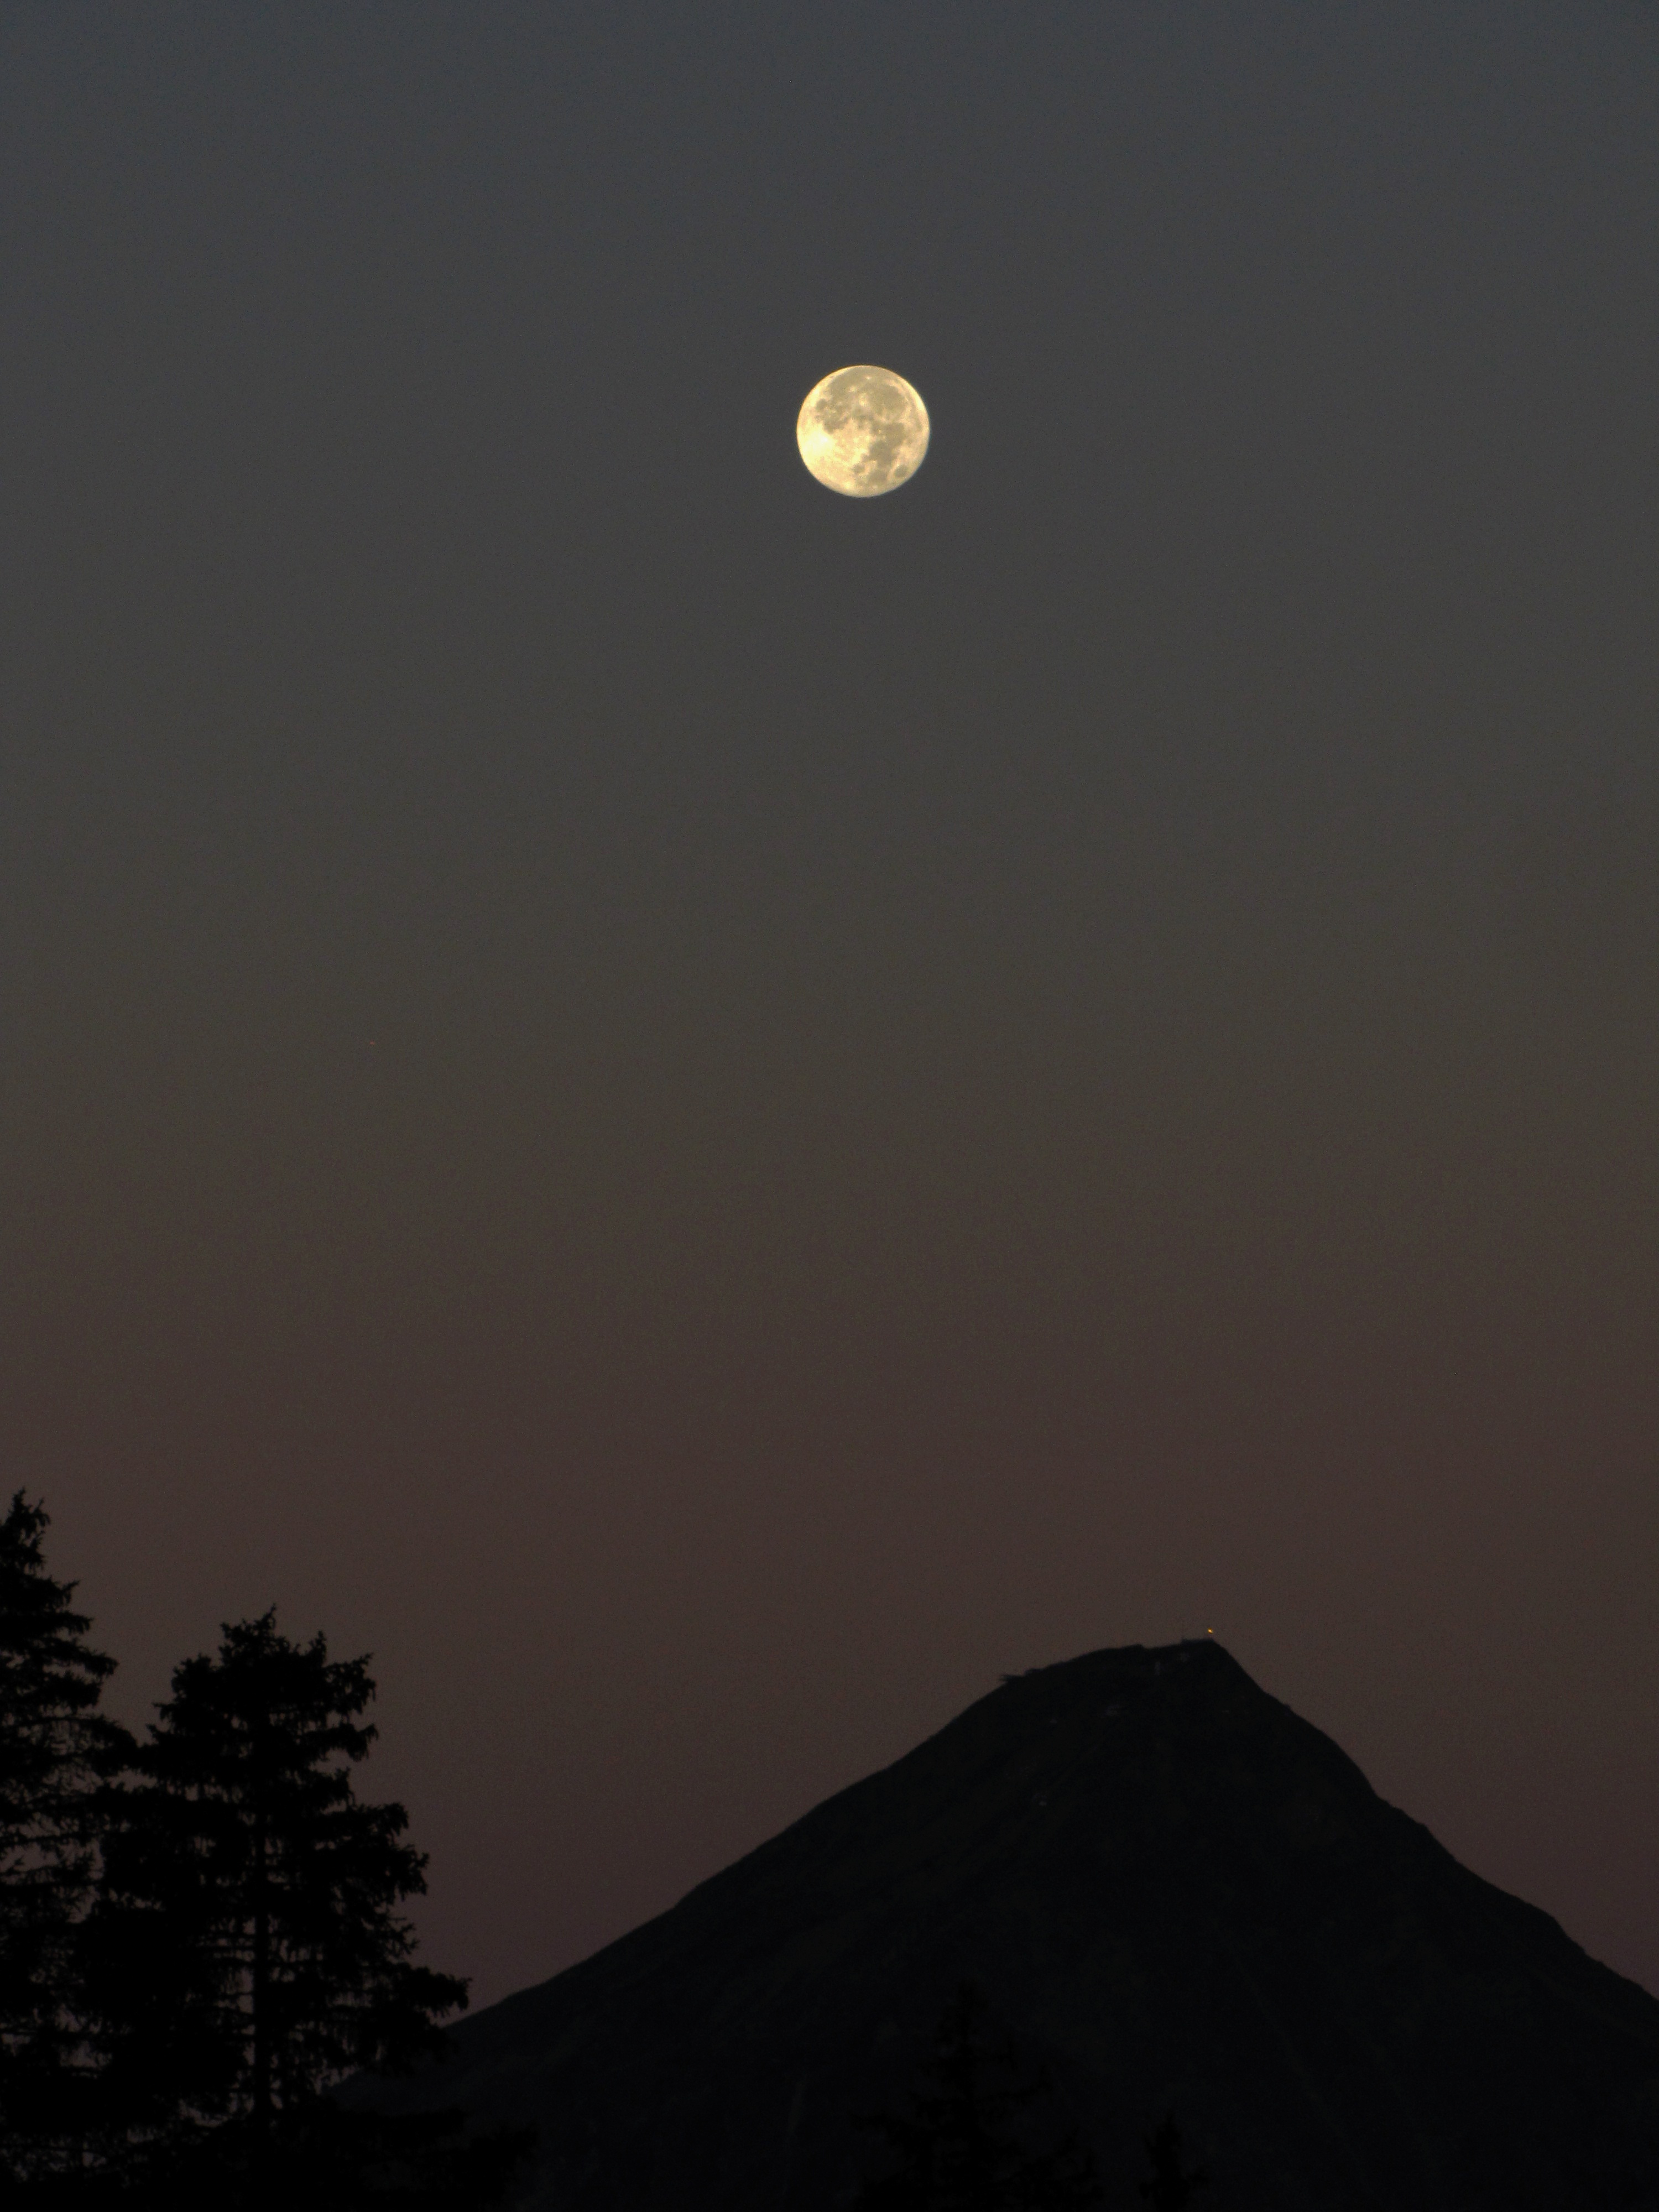
nature, horizon, mountain, light, cloud, sky, sun, sunrise, sunset, night, morning, dawn, atmosphere, dusk, darkness, moon, full moon, moonlight, astronomy, alps, switzerland, mood, crescent, astronomical object, atmospheric phenomenon, atmosphere of earth